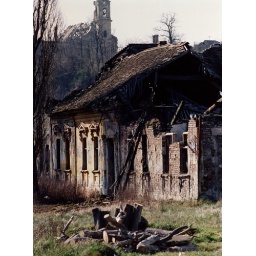
The ruined monastery stands on the hill overlooking a devastated house on the banks of the River Danube in Vukovar, Croatia.